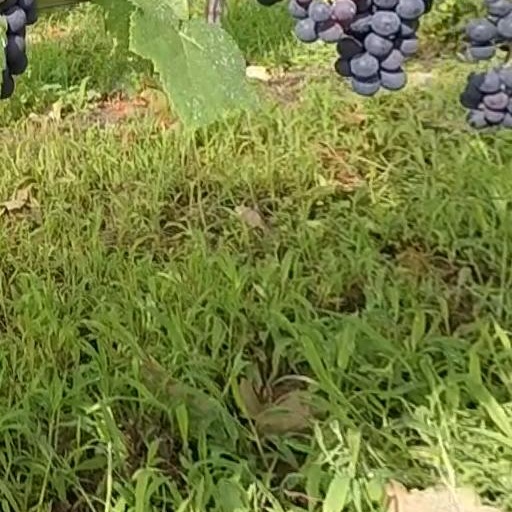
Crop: grape